Medal inflation

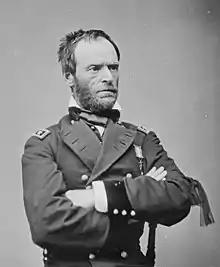
General William T. Sherman in 1865 wearing a single medal

Various parts of the American media have discussed the perceived problem of medal inflation; most frequently since the start of the War on Terror in 2001 including articles in the "Huffington Post" (Dorian De Wind), "Newsweek" (Evan Thomas) and "NBC News" (Michael Moran). It has also been discussed in a 2006 book by Paul Robinson and a 2016 work by Michael P. Kreuzer. Earlier treatments of the subject include a 1979 book ("Crisis in Command") discussing the situation in the Vietnam War and a 1996 article in "The New York Times". The question discussed frequently is whether the medals are deserved or being awarded at too high a rate, leading to "devaluation" of the award.